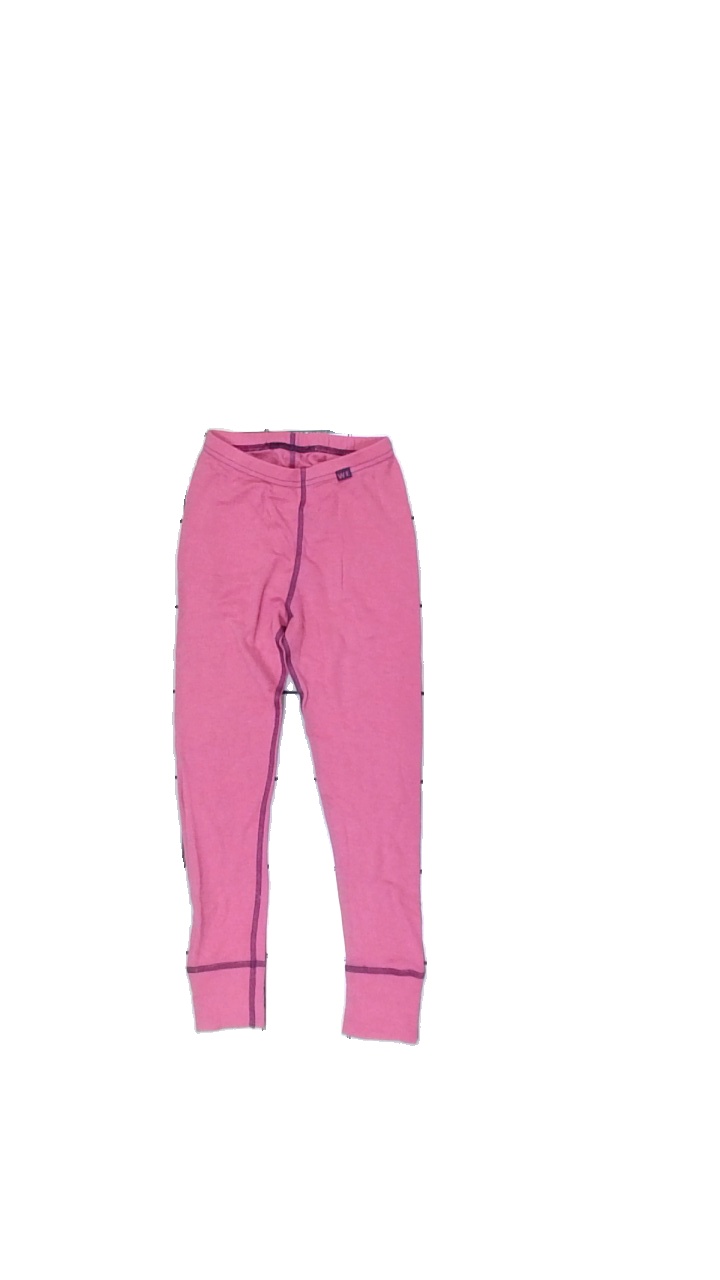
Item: Tights (Children)
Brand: We (wool Exclusive)
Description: Pink wool tights with purple seams for kids from WE (Wool Exclusive), size 110-116. Good condition.
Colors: Pink, Purple
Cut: Regular, Tight
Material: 100% wool
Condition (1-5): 4
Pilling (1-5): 5
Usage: Reuse
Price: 50-100